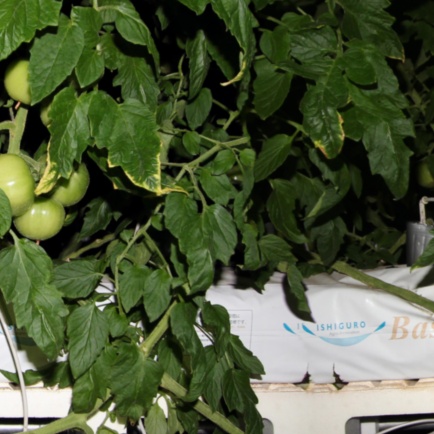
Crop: tomato